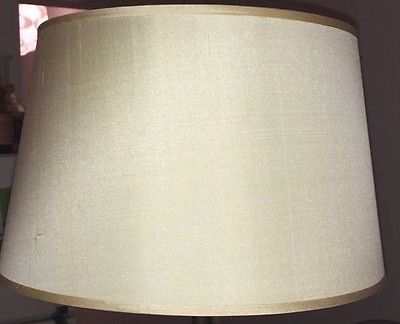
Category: lamp